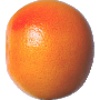
Label: pink_grapefruit